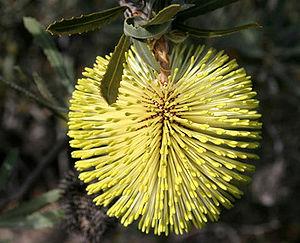
De nouvelles espèces vivantes sont régulièrement définies chaque année.
Cet article présente la chronologie des développements dans la connaissance et la compréhension du genre Banksia, genre de plantes endémiques d'Australie :